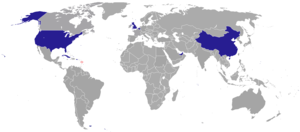
Ceci est une liste des représentations diplomatiques de la Dominique, à l'exclusion des consulats honoraires. La Dominique ne possède que quelques représentations diplomatiques.